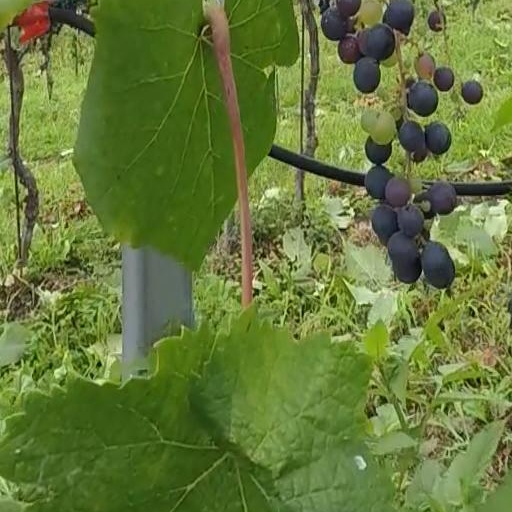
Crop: grape